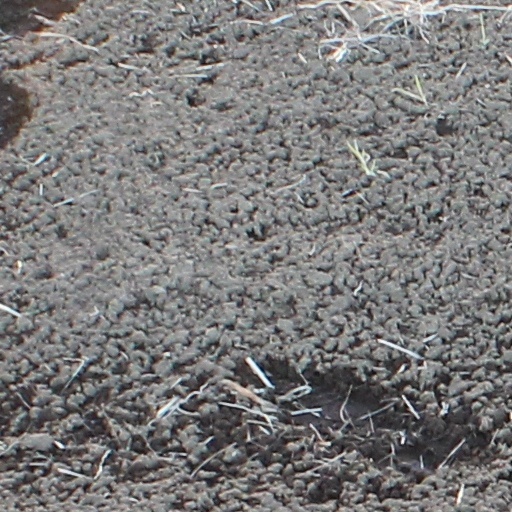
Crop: wheat